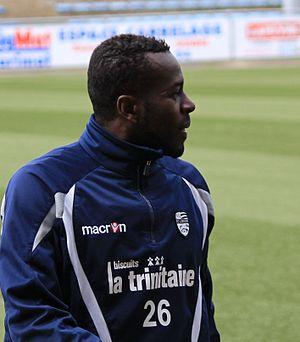
Tony Koutouan pendant un entrainement du FC Lorient le 24 mai 2013
Antonin Koutouan est un footballeur international ivoirien né le 11 novembre 1983 à Abidjan. Il évolue au poste d'attaquant. Formé à l'ASEC Mimosas avec qui il remporte la Supercoupe de la CAF 1999 et deux titres de champion de Côte d'Ivoire, il joue ensuite notamment à Al Wahda Abu Dhabi, au FC Lorient et à Al Jazira Abu Dhabi. Il compte deux sélections en équipe de Côte d'Ivoire.